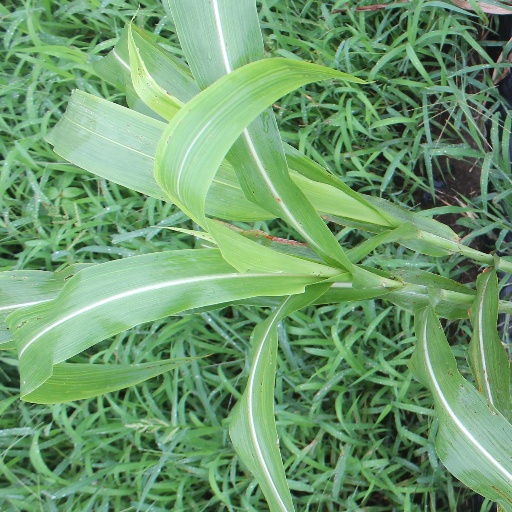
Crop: sorghum